Answer in natural language. Estimate the real world distances between objects in the image. Which object is closer to black open-shelf tv stand, Television or blue colour armchair? Choose between the following options: blue colour armchair or Television
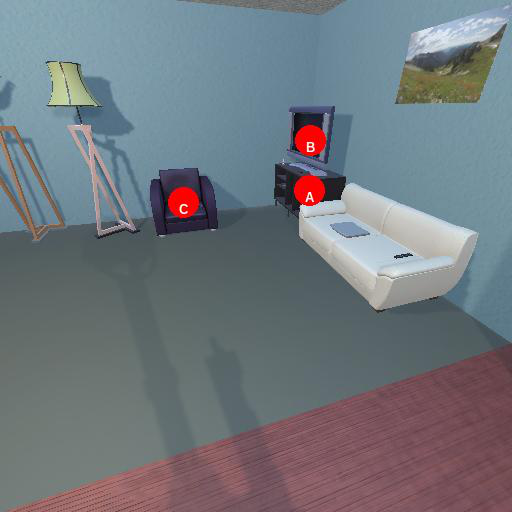
<answer>Television</answer>